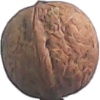
Label: walnut